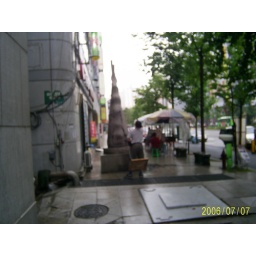
raised by a wire from a crane (back home he would be called a dogman - on a building site)